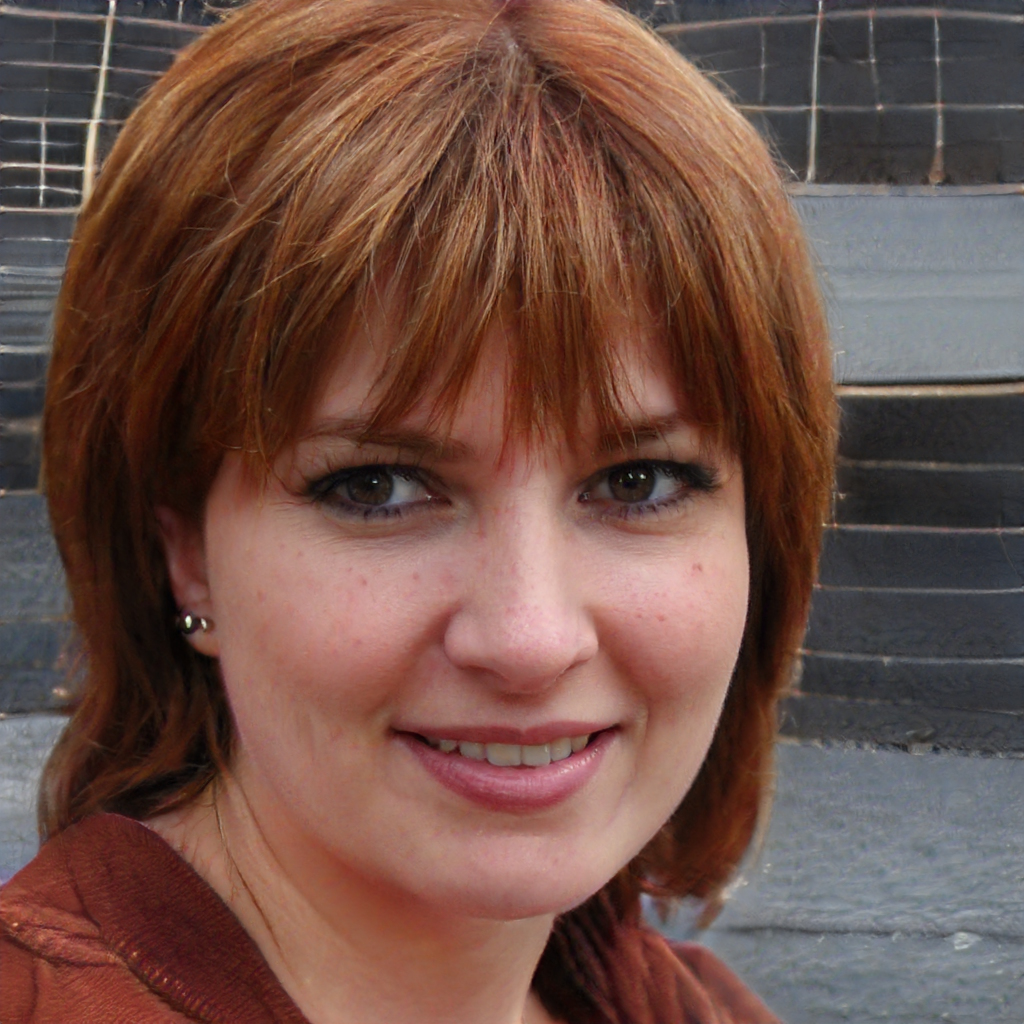
Label: No Watermark